List of north–south roads in Toronto

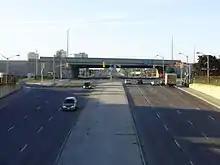
Highway 409 above Kipling Avenue

Jane Street begins at Bloor Street and continues north into Vaughan to near the Holland River in King Township.